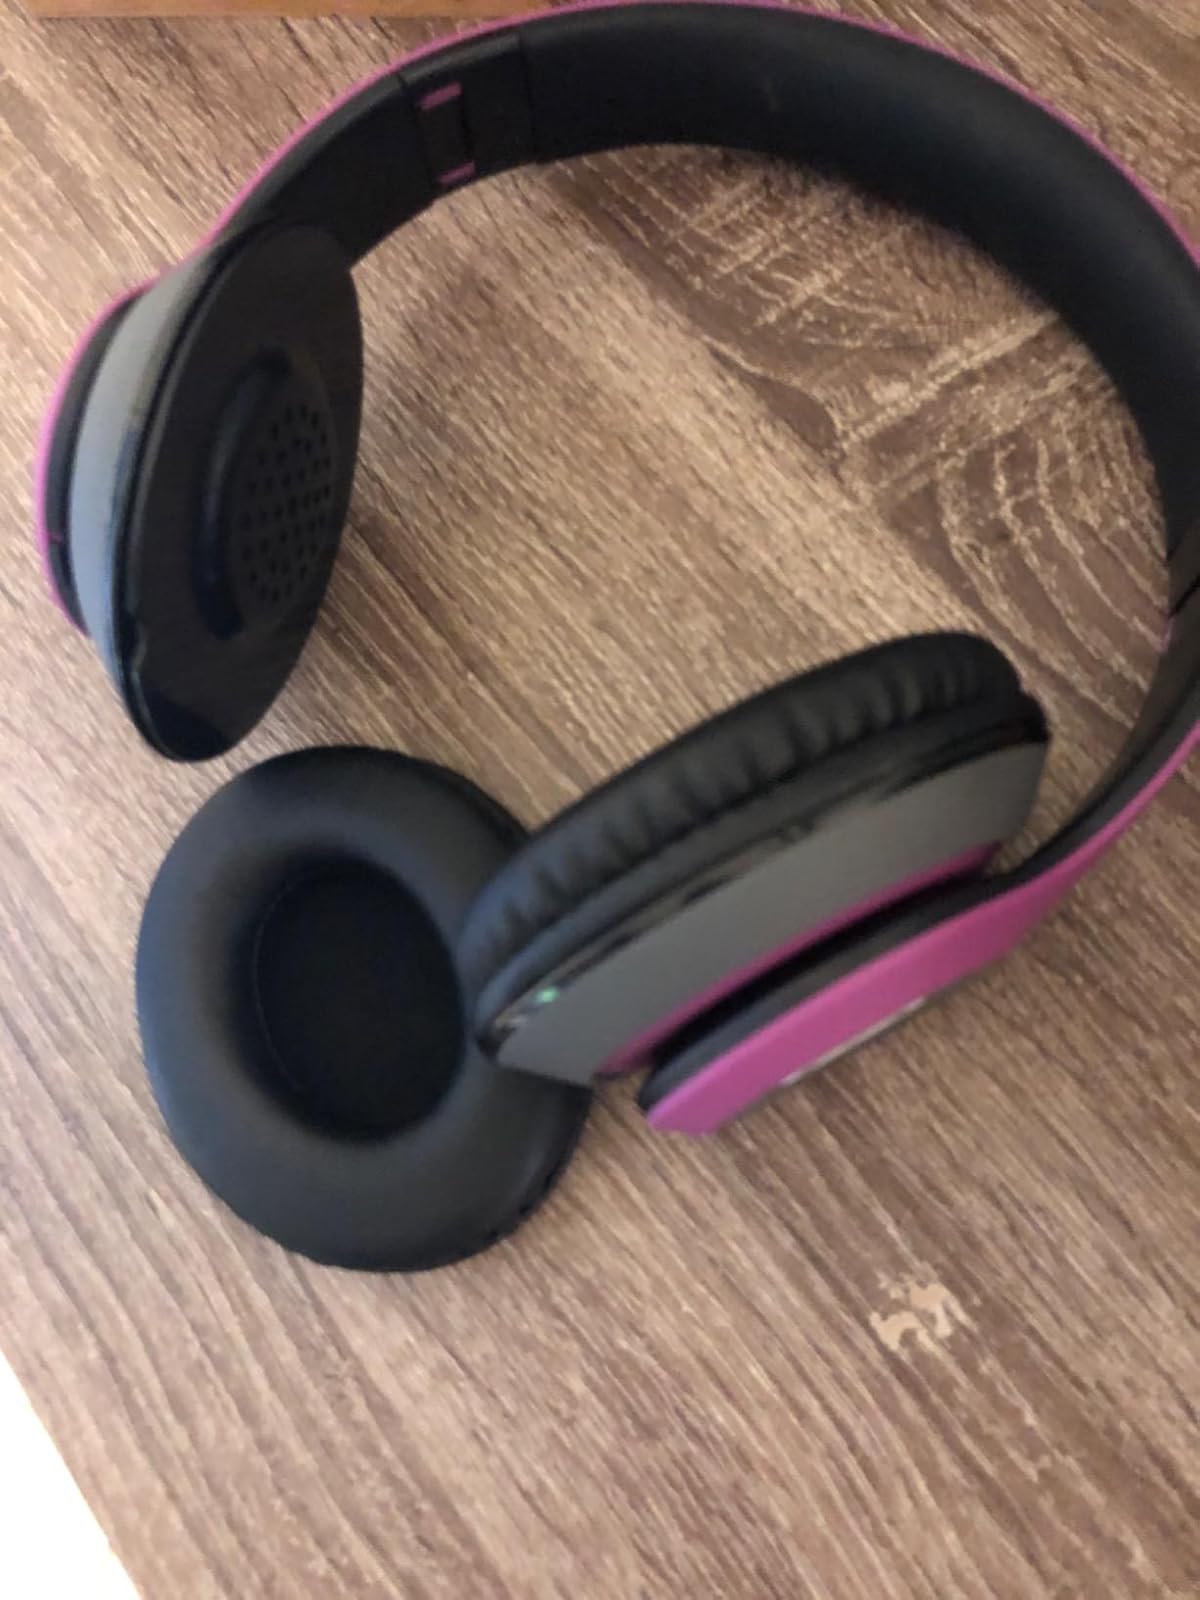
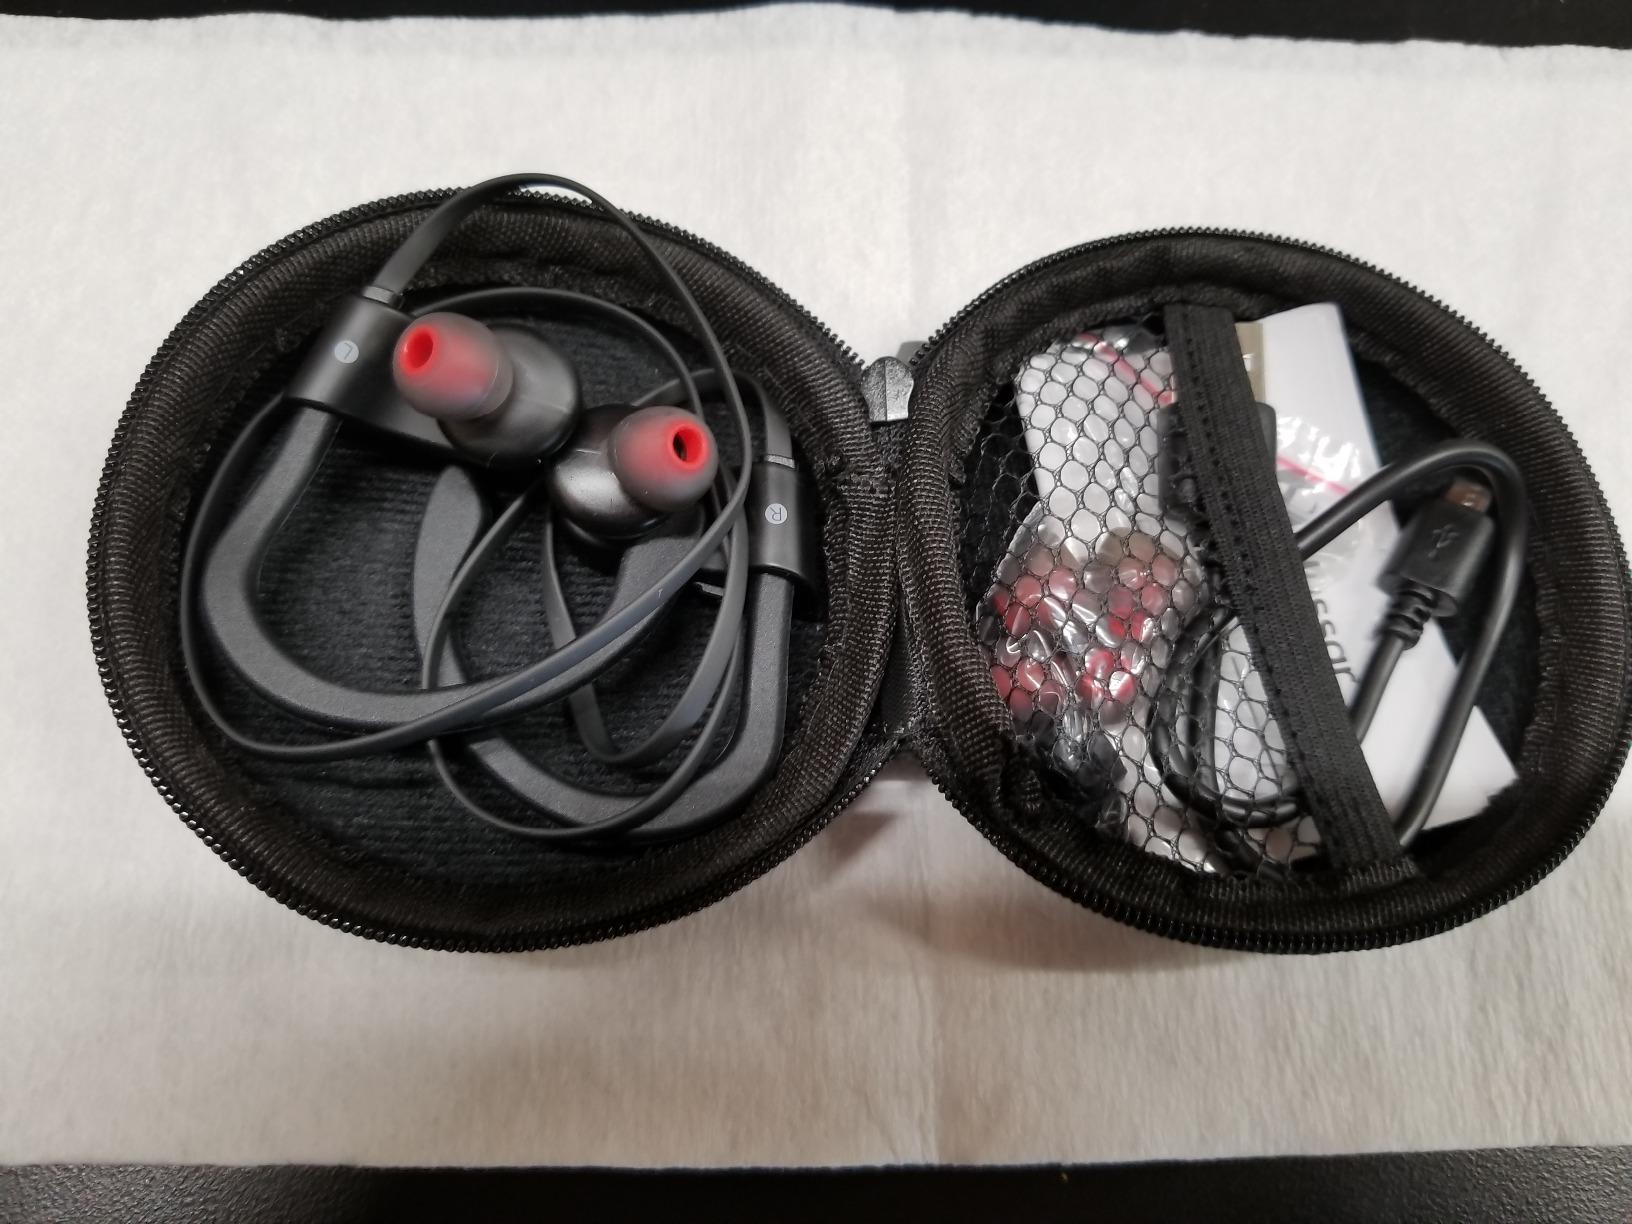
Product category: headphones
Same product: no